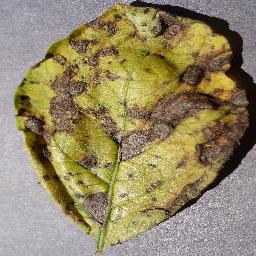
Label: Potato___Early_blight